Frederick Fleet

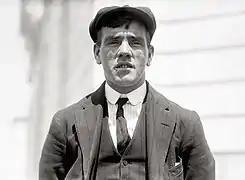
Fleet in 1912

Frederick Fleet (15 October 1887 – 10 January 1965) was a British sailor, crewman and a survivor of the sinking of the . Fleet, along with fellow lookout Reginald Lee, was on duty when the ship struck the iceberg; Fleet first sighted the iceberg, ringing the bridge to proclaim: "Iceberg, right ahead!" Both Fleet and Lee survived the sinking, Fleet was the last surviving lookout, out of six in total, on the "Titanic."